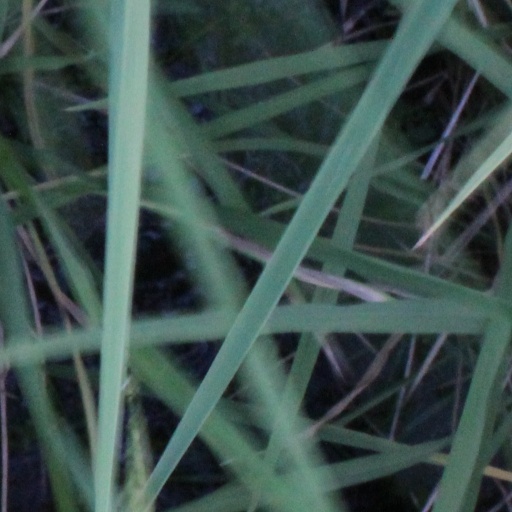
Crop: rice